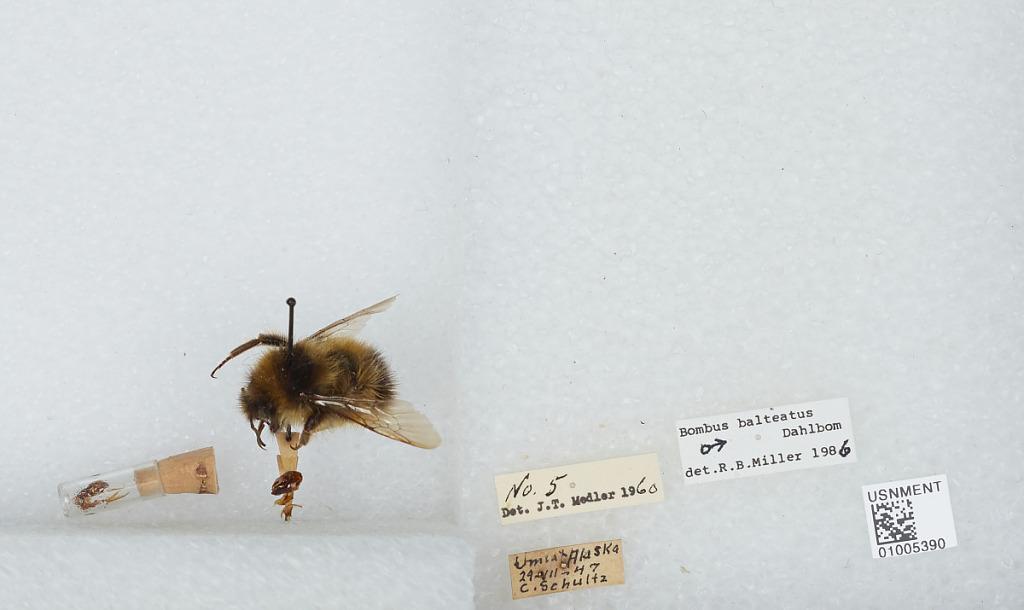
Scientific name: Bombus (Alpinobombus) balteatus Dahlbom
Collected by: C. Schultz
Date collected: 1947-7-29
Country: United States
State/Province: Alaska
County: North Slope
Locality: Umiat
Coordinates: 69.3669, -152.144
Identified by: Miller, R. B.